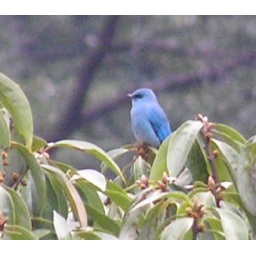
There was a tree with over fifty verditers on it looking like blue fruits all over the tree.